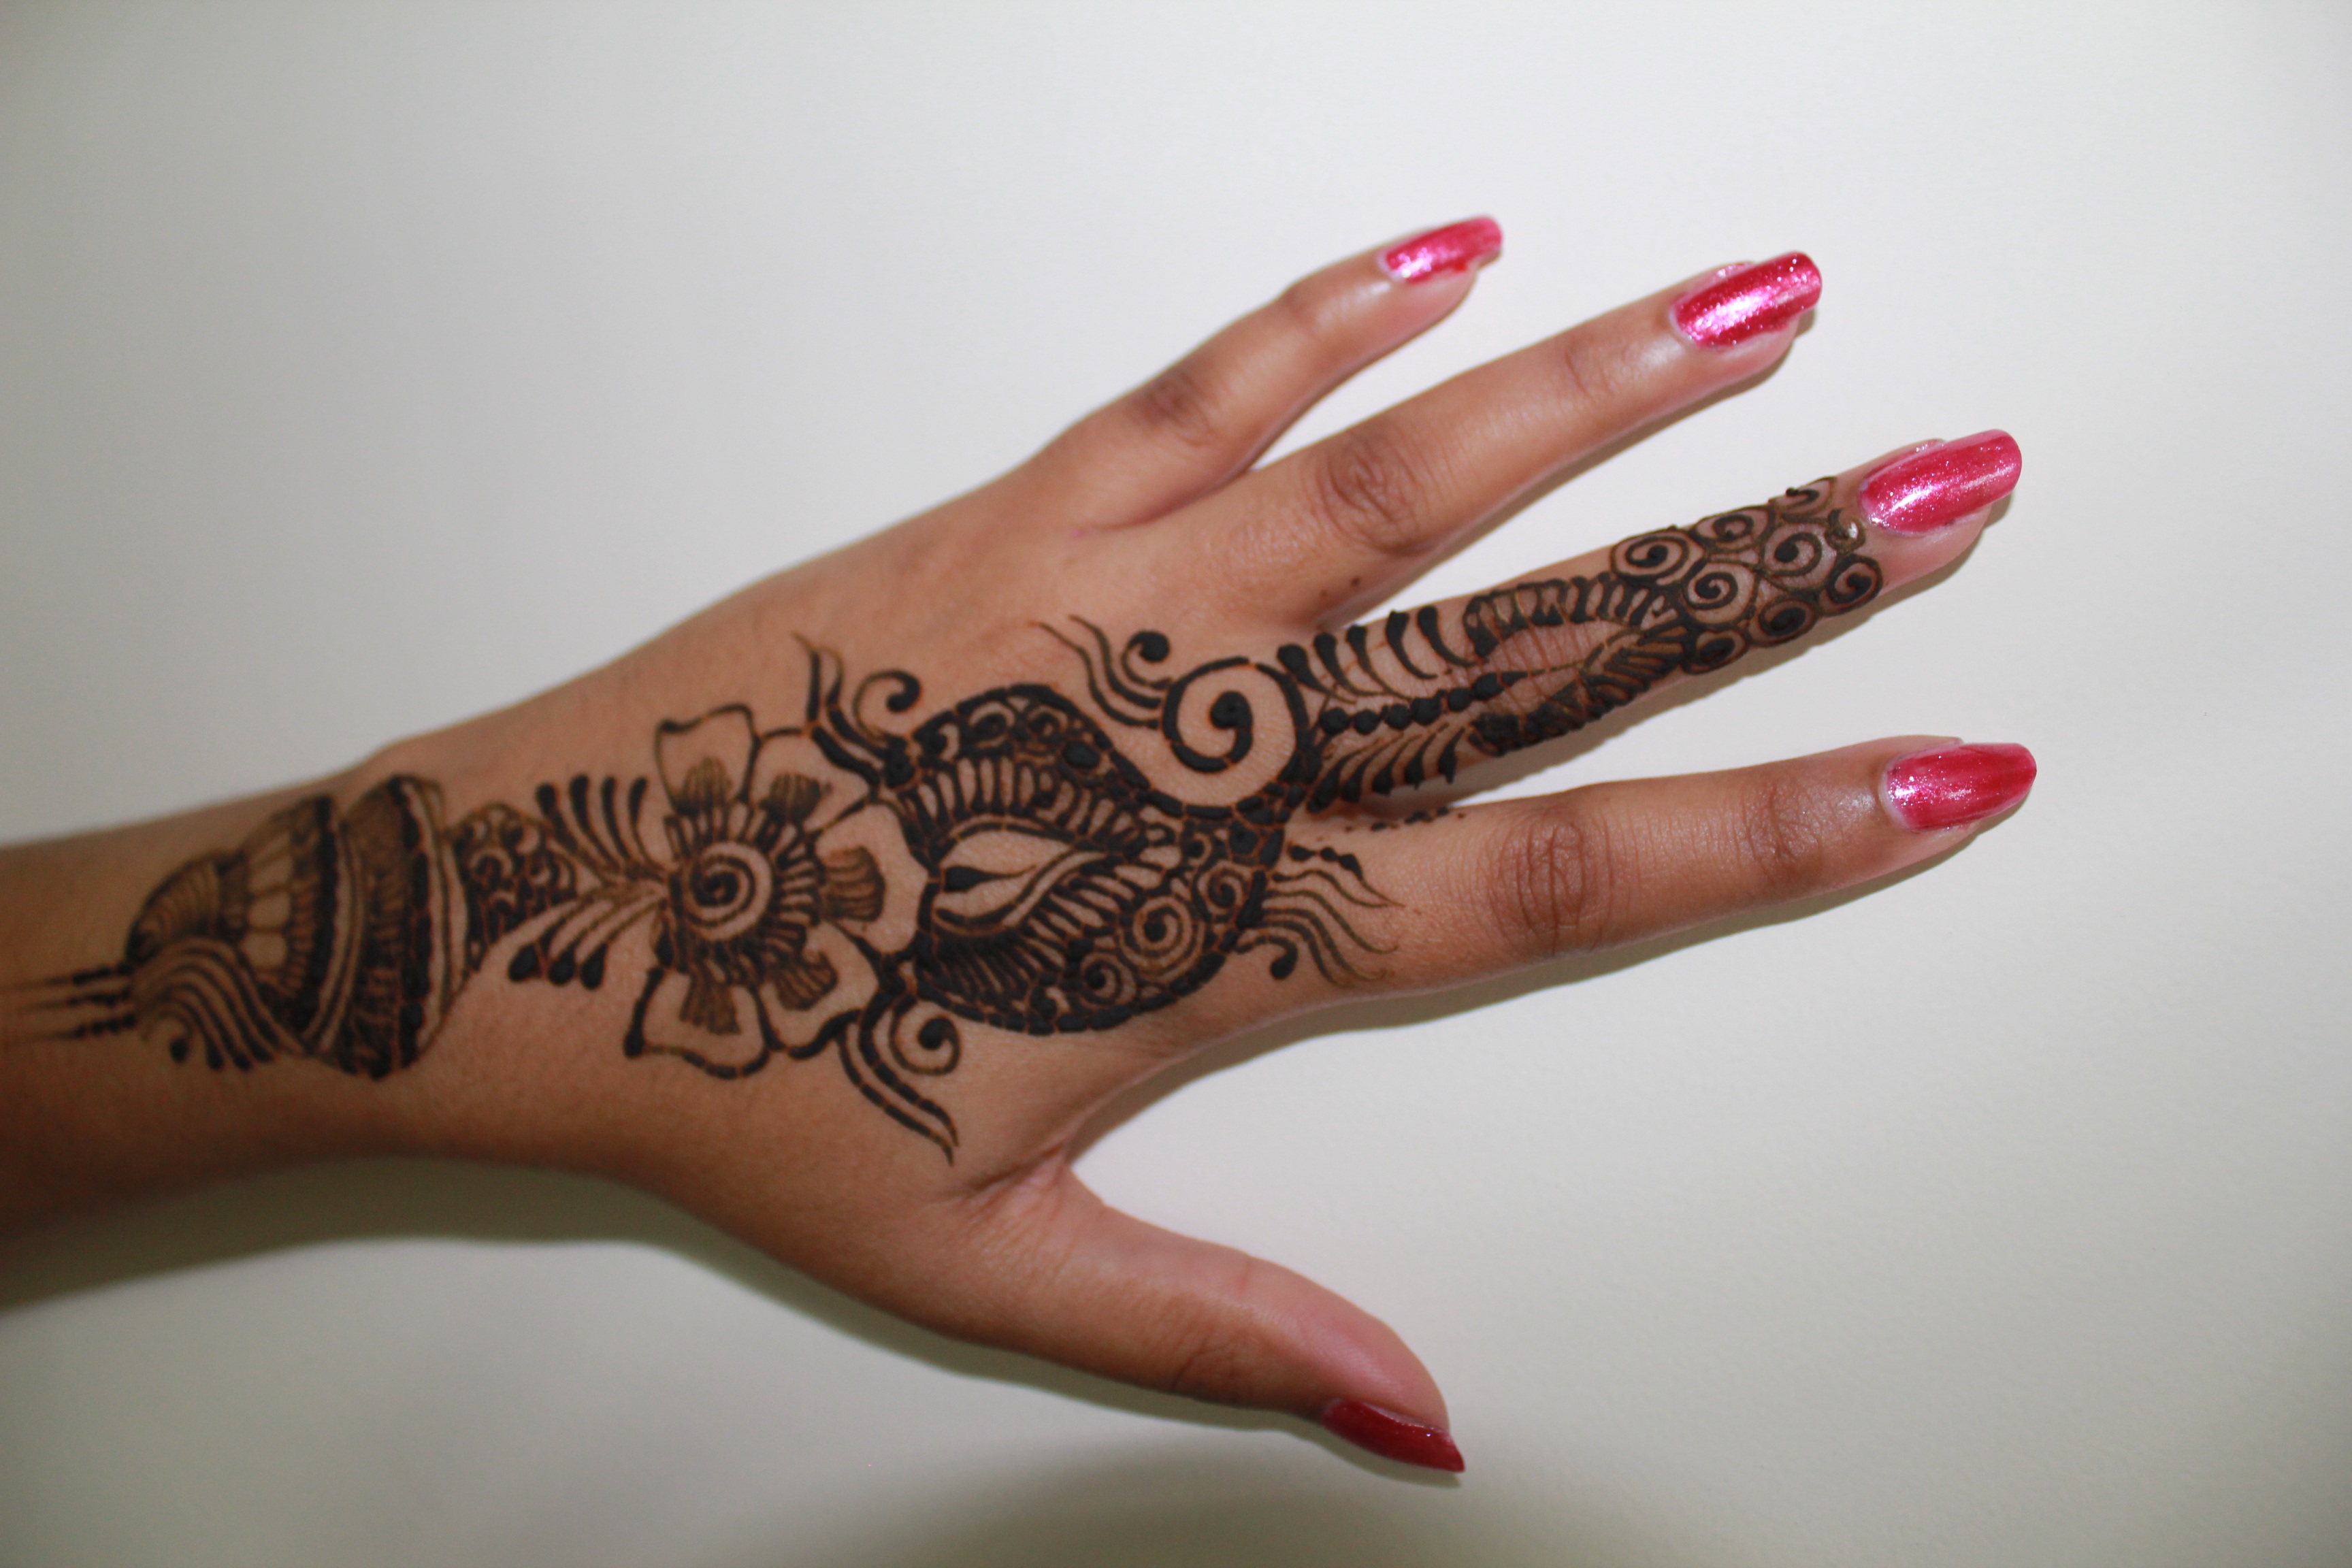
hand, flower, floral, pattern, finger, tattoo, henna, arm, nail, design, arabic, mehndi, arabic mehndi design, mehndi design